Billingsgate Island

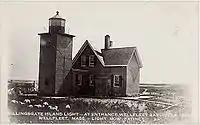
The Billingsgate Island lighthouse, 1895

Early European settlers found an abundance of fish in Wellfleet Harbor. They named the area around the harbor Billingsgate after the Billingsgate Fish Market in London. At that time (the 17th century), Billingsgate Island covered an area of . Before that time it was a "point" or promontory, known as Billingsgate Point, attached to the northern landmass. This point was noted by the "Mayflower" settlers in "Mourt's Relation". Before the end of the 18th century a ditch was dug between the point and the northern landmass and with the action of tidal erosion separated it into its own island.